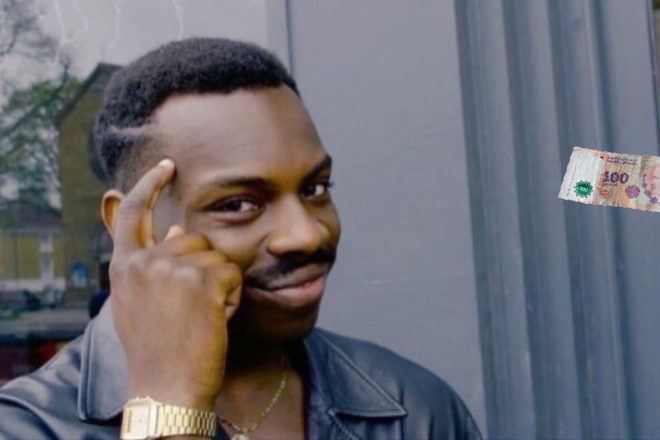
Denominación: 100